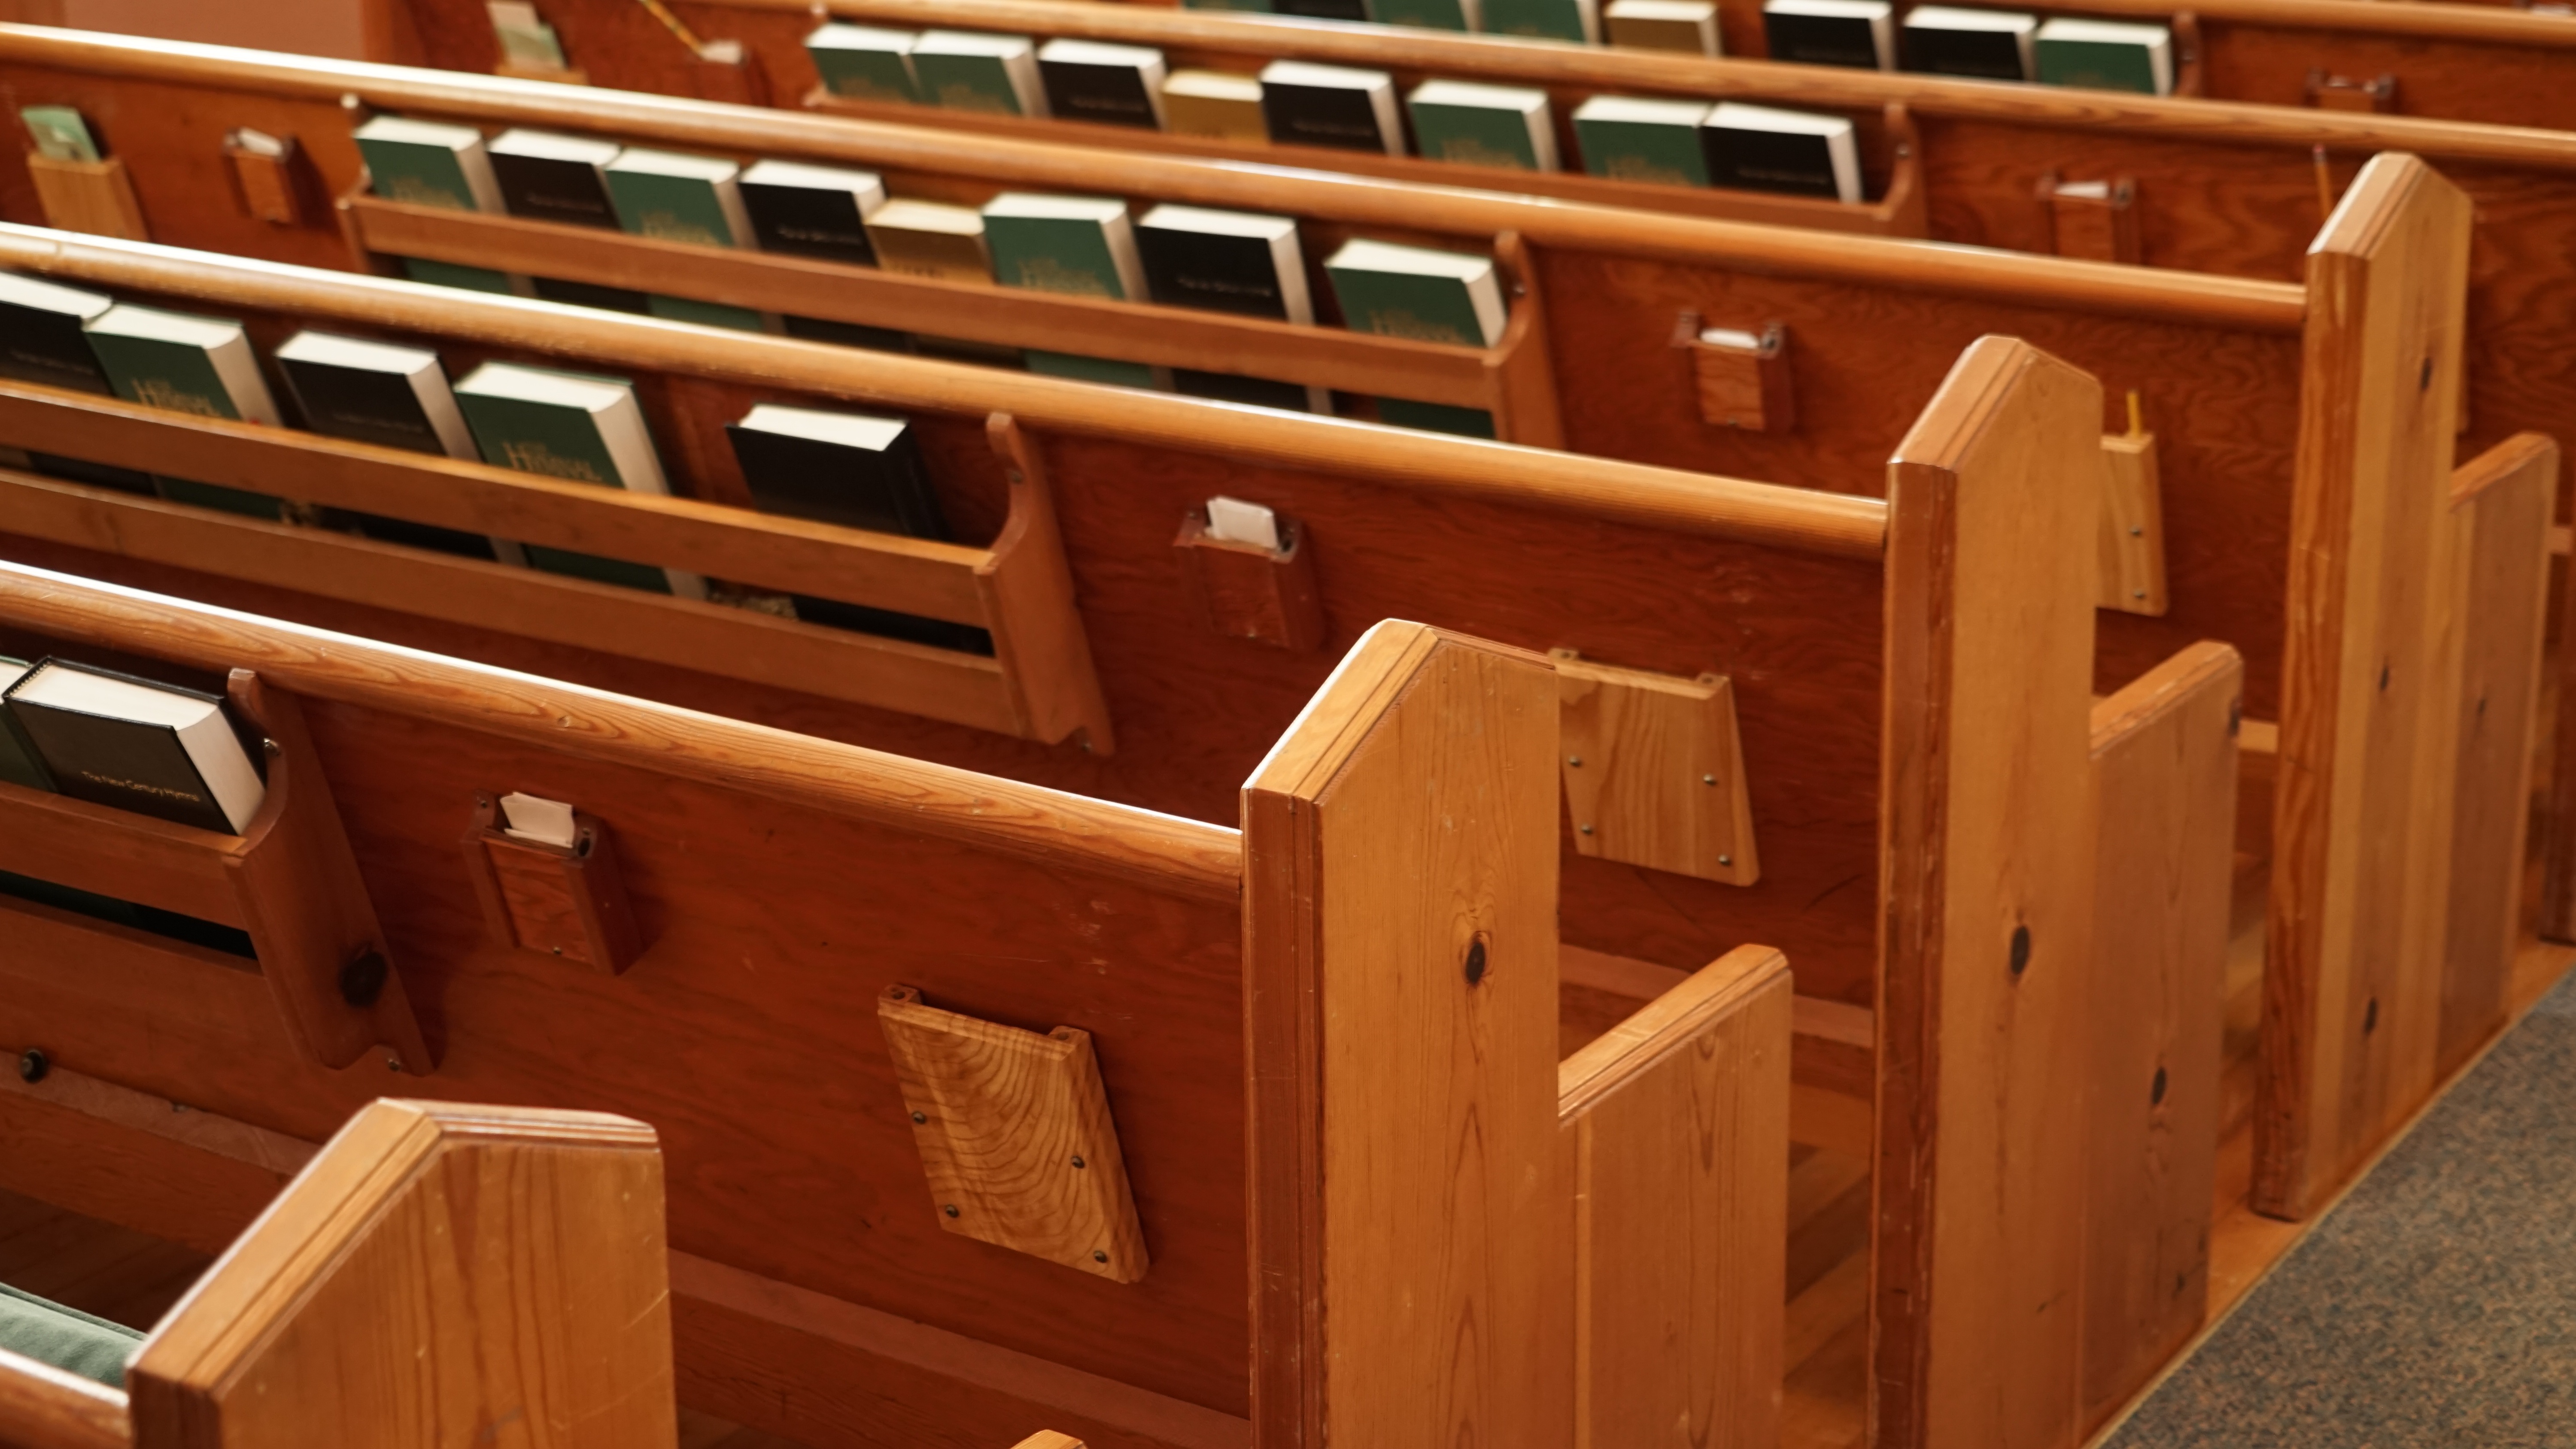
wood, interior, religion, church, empty, furniture, room, christian, hardwood, pews, christianity, worship, church interior, cabinetry